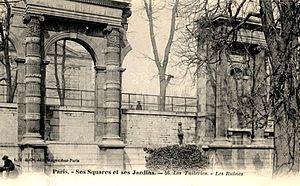
Vestiges du Palais des Tuileries, lorsqu'elles servaient d'élément décoratif au sein du jardin des Tuileries.
Le palais des Tuileries est un ancien palais parisien, aujourd'hui détruit, dont la construction commença en 1564 sous l'impulsion de Catherine de Médicis, à l'emplacement occupé auparavant par l'une des trois fabriques de tuiles établies en 1372 à côté de l'hôpital des Quinze-Vingts, non loin du vieux Louvre. Agrandi au fil du temps et unifié avec le palais du Louvre en 1860, il disposait d'une immense façade et il était le point focal du grand axe historique de Paris conçu à partir de ce palais.
Le jardin des Tuileries, parfois appelé jardins des Tuileries au pluriel, est un parc parisien du 1ᵉʳ arrondissement créé au XVIᵉ siècle, à l'emplacement d'anciennes tuileries qui lui ont donné son nom.